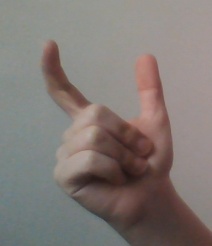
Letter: nun